Crime drop

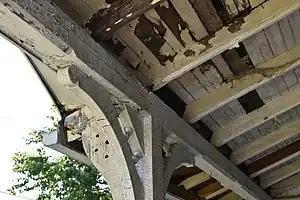
Lead paint can crack and form flakes, which then contaminate the surrounding environment.

The lead–crime hypothesis proposed a link between elevated blood lead levels in children and later increases in crime. Children exposed to forms of lead at young ages are hypothesized to be more likely to develop learning disabilities, attention deficit hyperactivity disorder, and problems with impulse control. These problems are suggested to lead to the commission of more crimes as these children reach adulthood, especially violent crimes.